ASL Garaiya

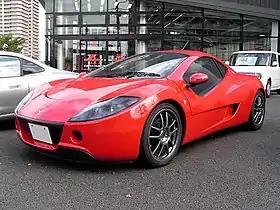

The is a mid-engined concept sports car developed by ASL, the car manufacturing arm of Autobacs Seven.